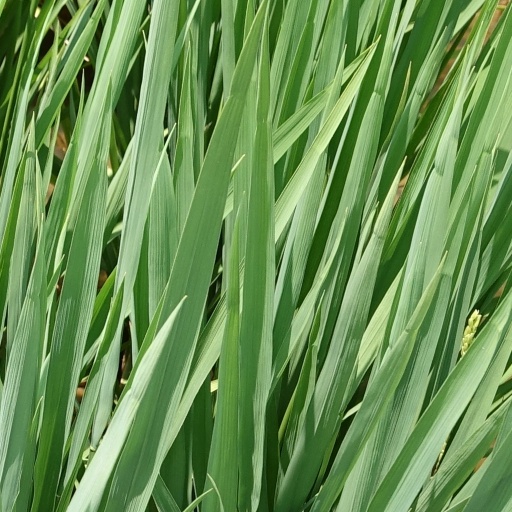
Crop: rice